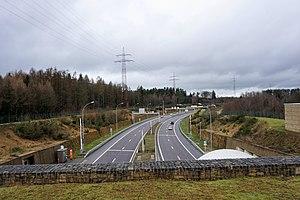
Sur l'autoroute A7, sortie nord du tunnel «
L'autoroute A7, appelée aussi autoroute du Nord, est une autoroute qui relie Luxembourg au nord du grand-duché. Elle débute à la jonction de Grünewald, un échangeur au nord-est de Luxembourg, et se termine au sud de Schieren où elle prolongée jusqu'à Erpeldange-sur-Sûre par la voie express B7.